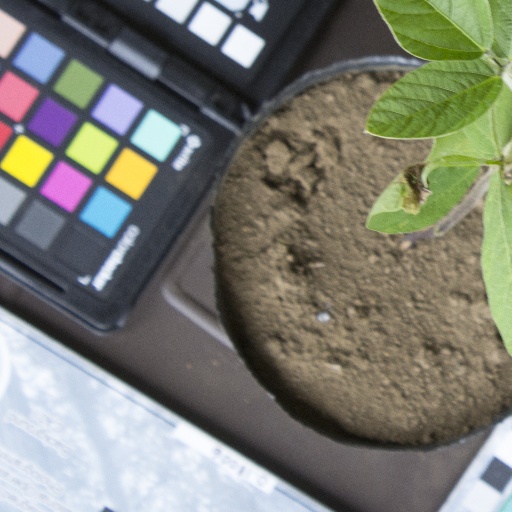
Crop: soybean